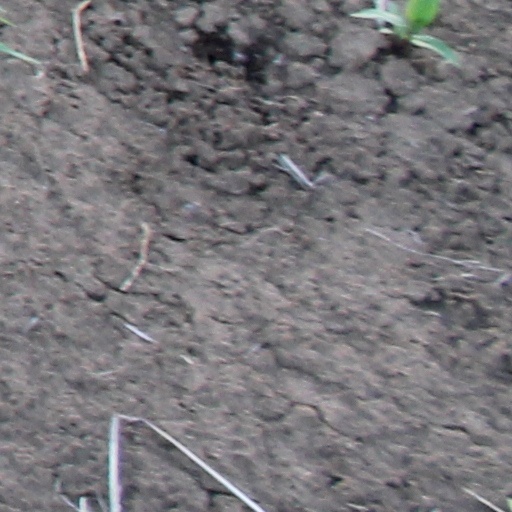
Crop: wheat